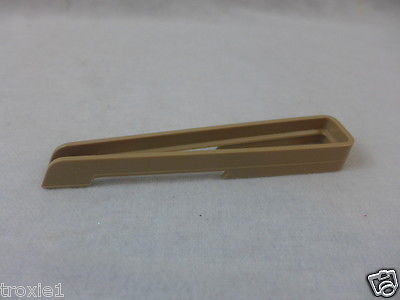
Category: toaster